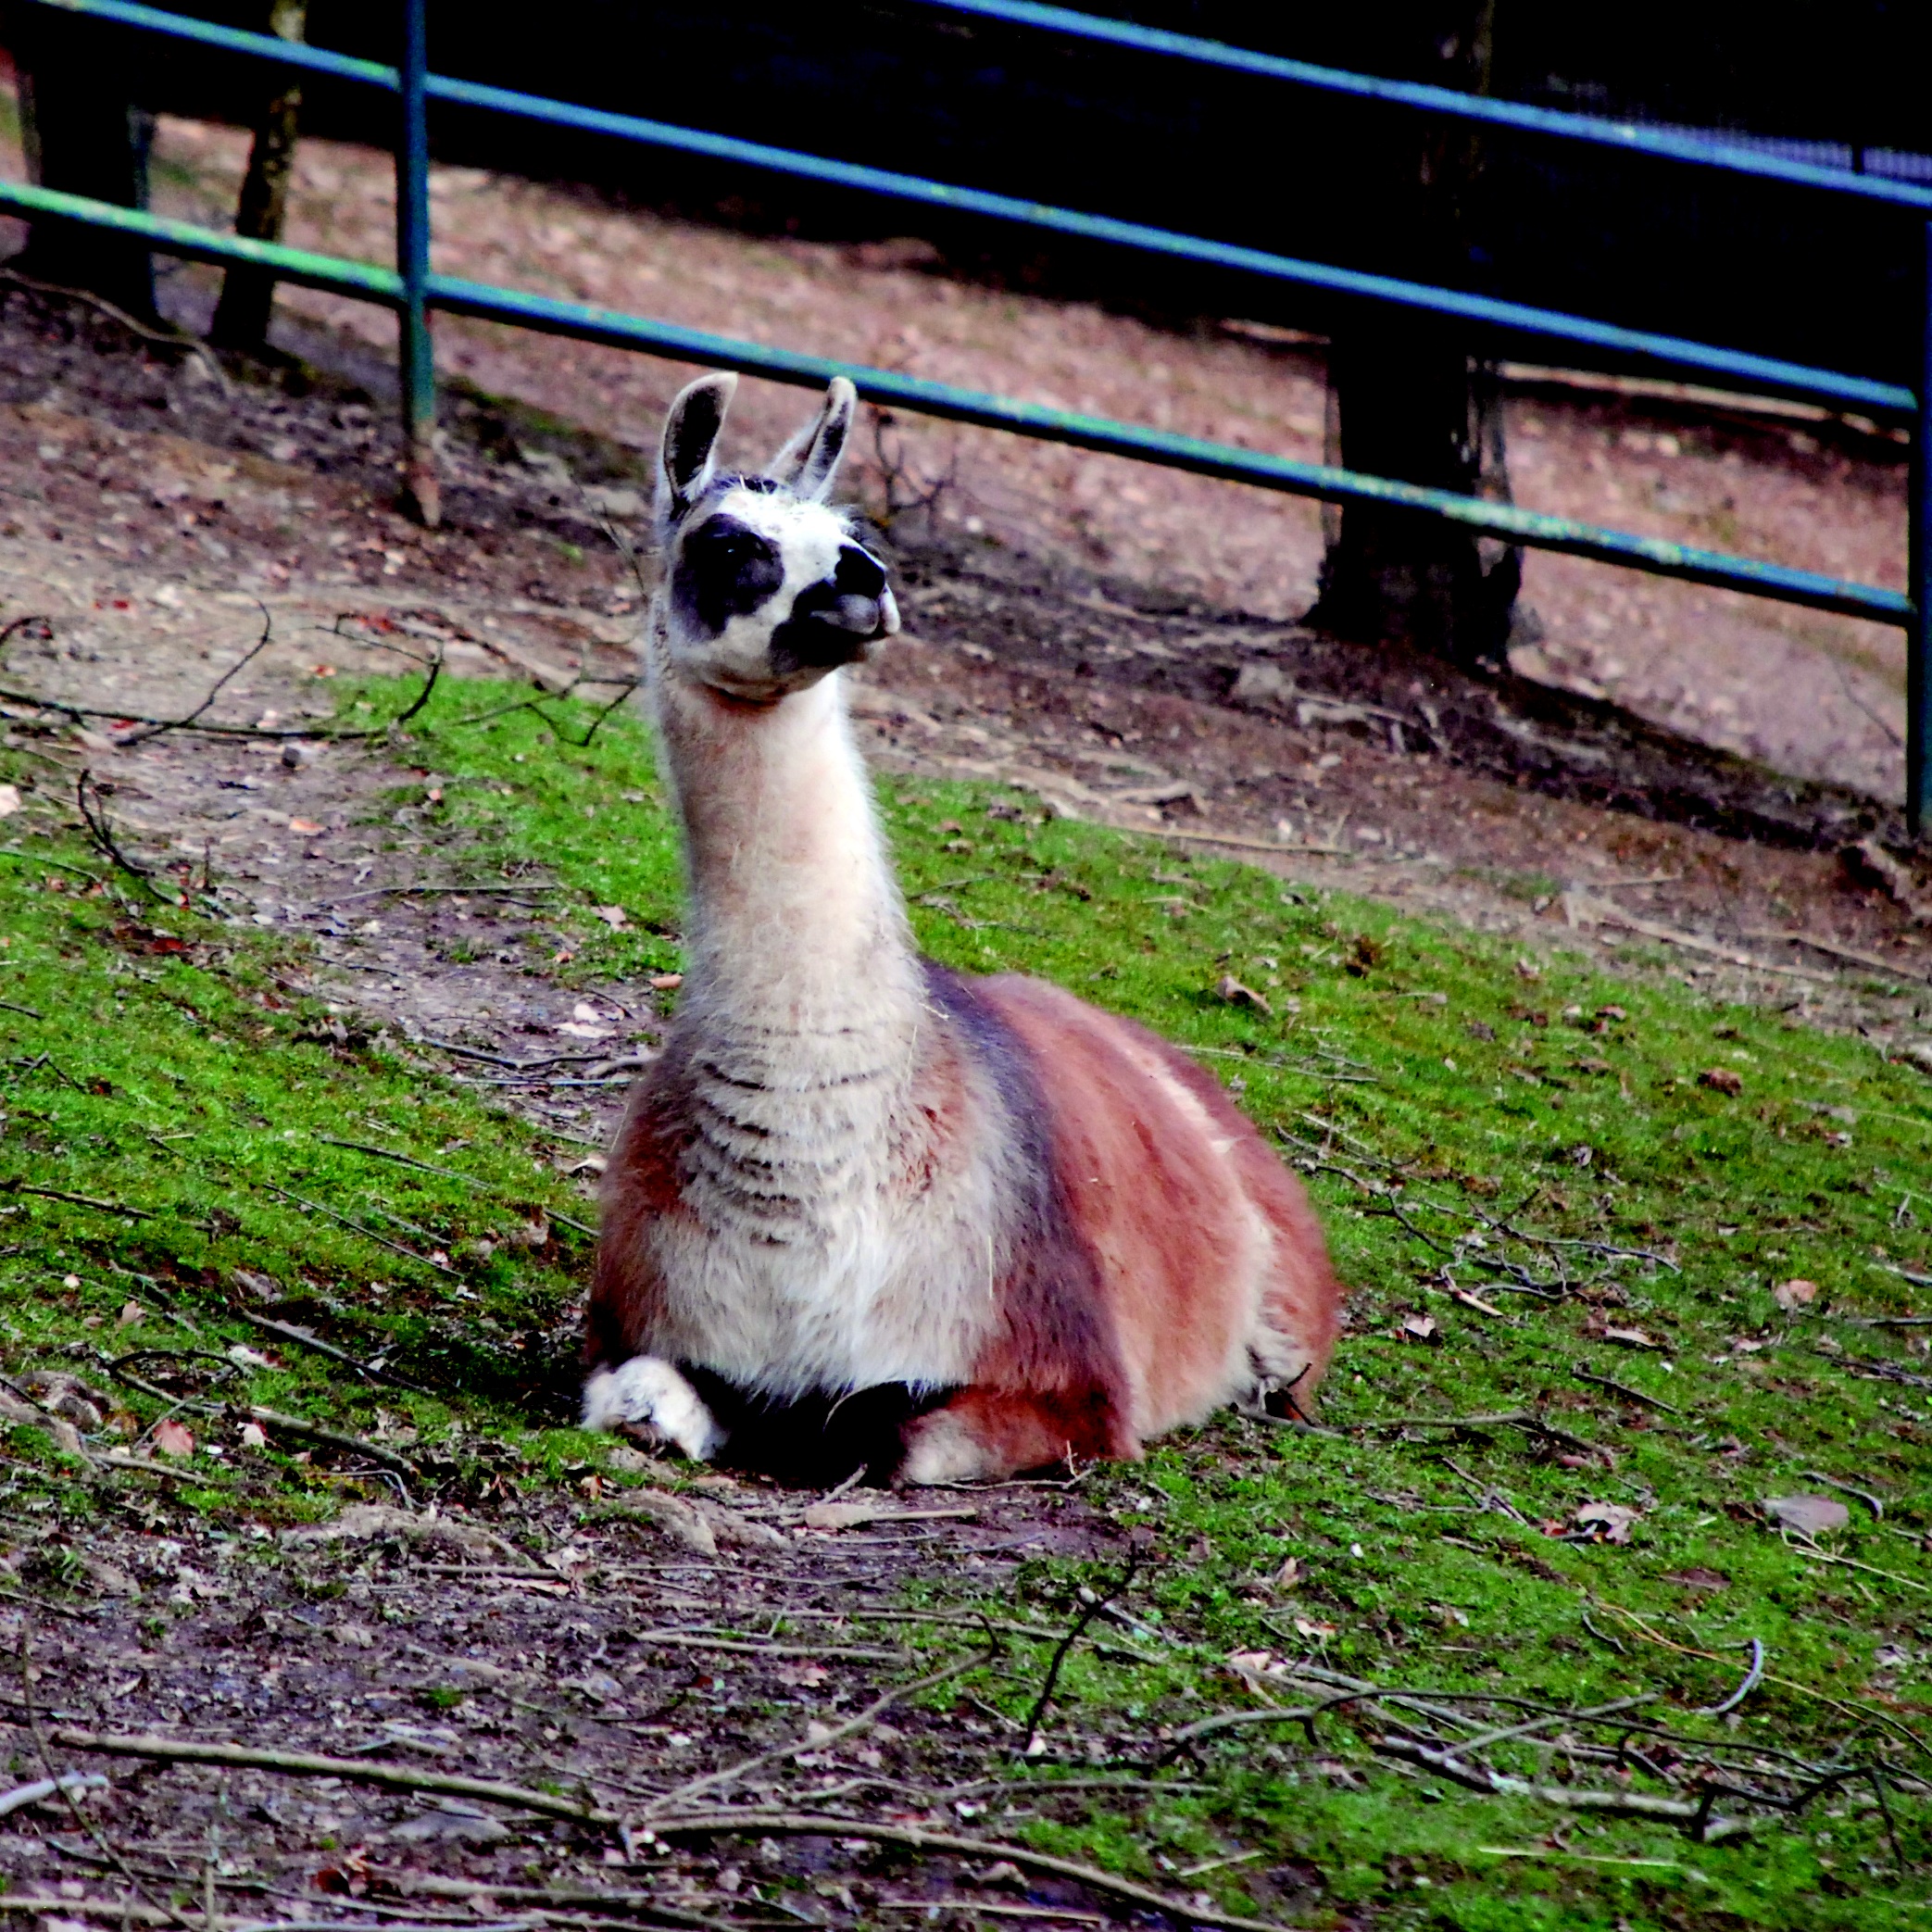
hair, wildlife, zoo, fur, fluffy, mammal, fauna, llama, furry, lama, vertebrate, animal world, wildlife park, petting zoo, camel like mammal